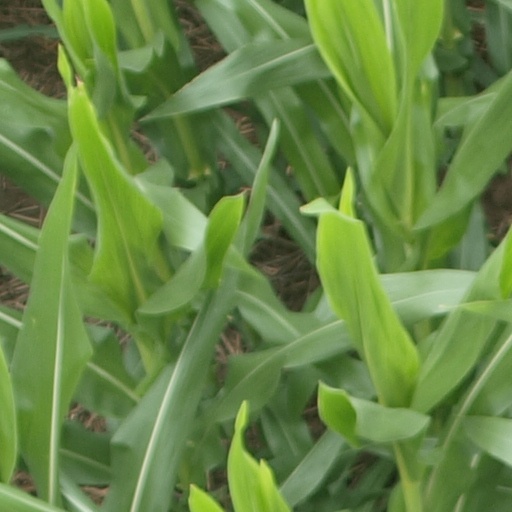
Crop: maize; corn